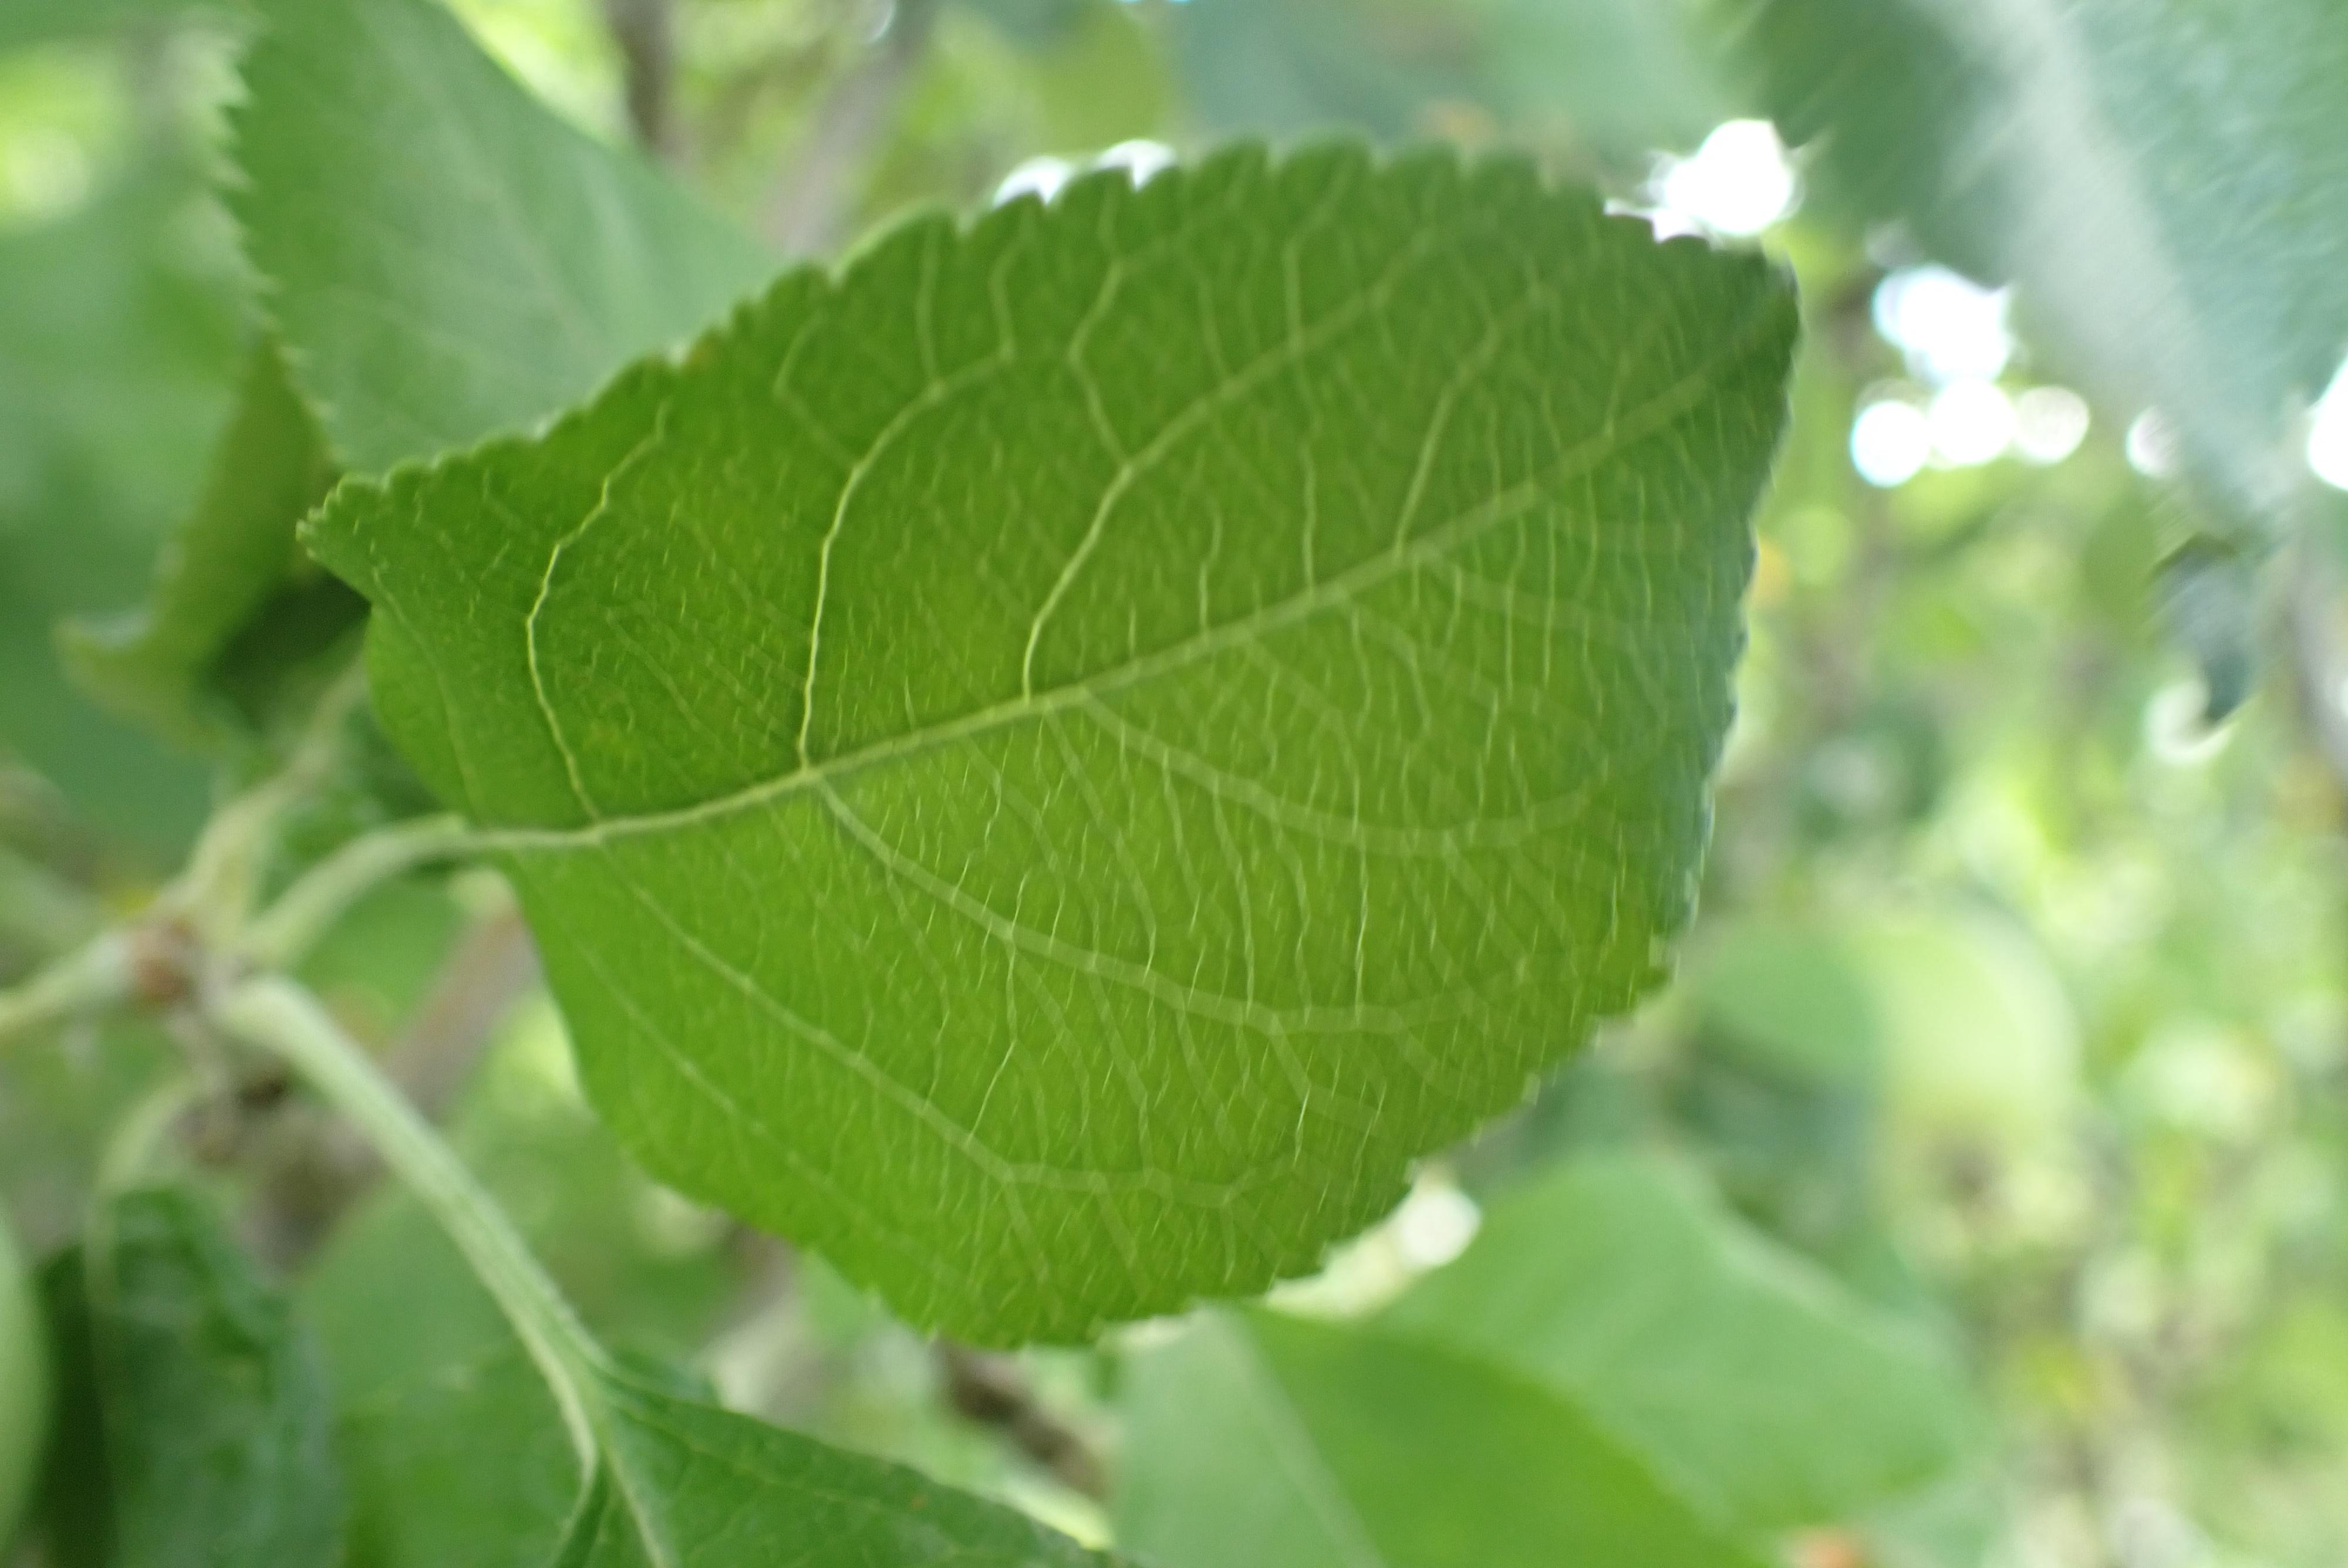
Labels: healthy